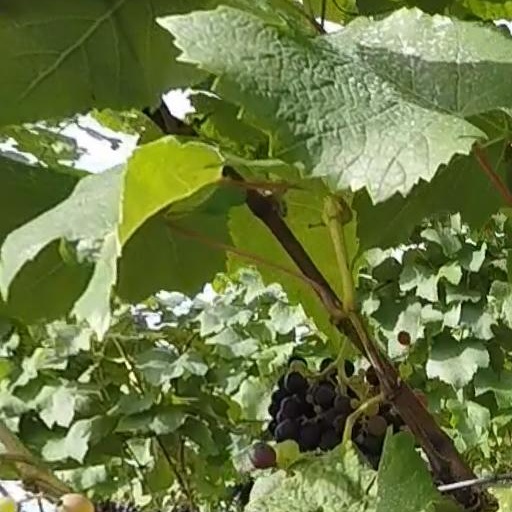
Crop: grape